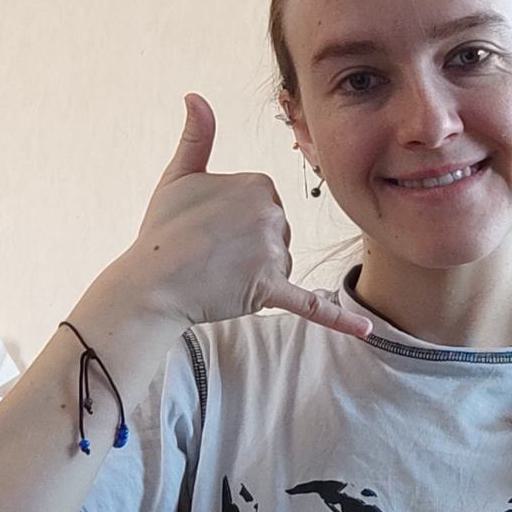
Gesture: call